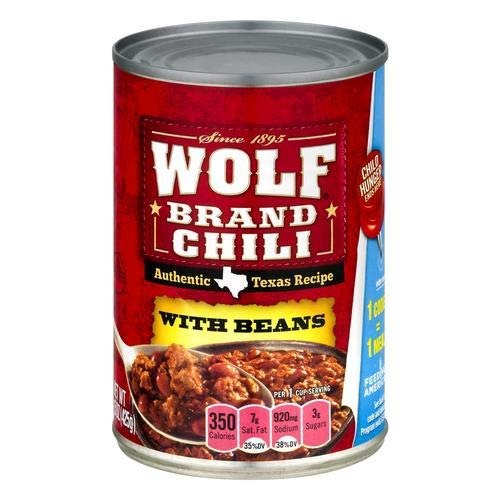
Item Name: Wolf, Chili With Beans (Pack of 36)
Value: 36.0
Unit: Count

Price: 141.41